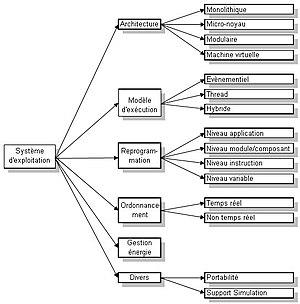
Schéma des caractéristiques d'un système d'exploitation pour capteur
Les systèmes d’exploitation pour capteur en réseau sont des systèmes d'exploitation embarqués au sein de capteurs en réseau. Un capteur en réseau est un ensemble d’éléments électroniques de taille réduite, composé essentiellement d'un détecteur, d'un microcontrôleur, d’une batterie, d'un émetteur-récepteur et d'une antenne.
En informatique, un système d'exploitation est un ensemble de programmes qui dirige l'utilisation des ressources d'un ordinateur par des logiciels applicatifs. Il reçoit des demandes d'utilisation des ressources de l'ordinateur — ressources de stockage des mémoires, ressources de calcul du processeur central, ressources de communication vers des périphériques ou via le réseau — de la part des logiciels applicatifs. Le système d'exploitation gère les demandes ainsi que les ressources nécessaires, évitant les interférences entre les logiciels.